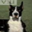
Label: dog